Rachel Weisz

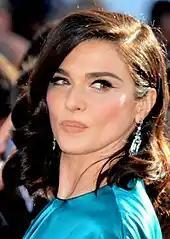
Weisz at the 2015 Cannes Film Festival

In 2015, she appeared in drama film "Youth" and in science fiction film "The Lobster". The film won Cannes Jury Prize. In 2016, she appeared in the drama film "The Light Between Oceans", and portrayed Holocaust historian Deborah Lipstadt in "Denial", a film based on Lipstadt's book, and directed by Mick Jackson.